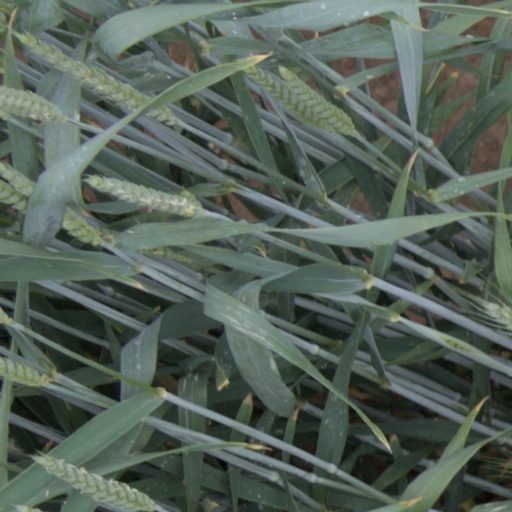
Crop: wheat